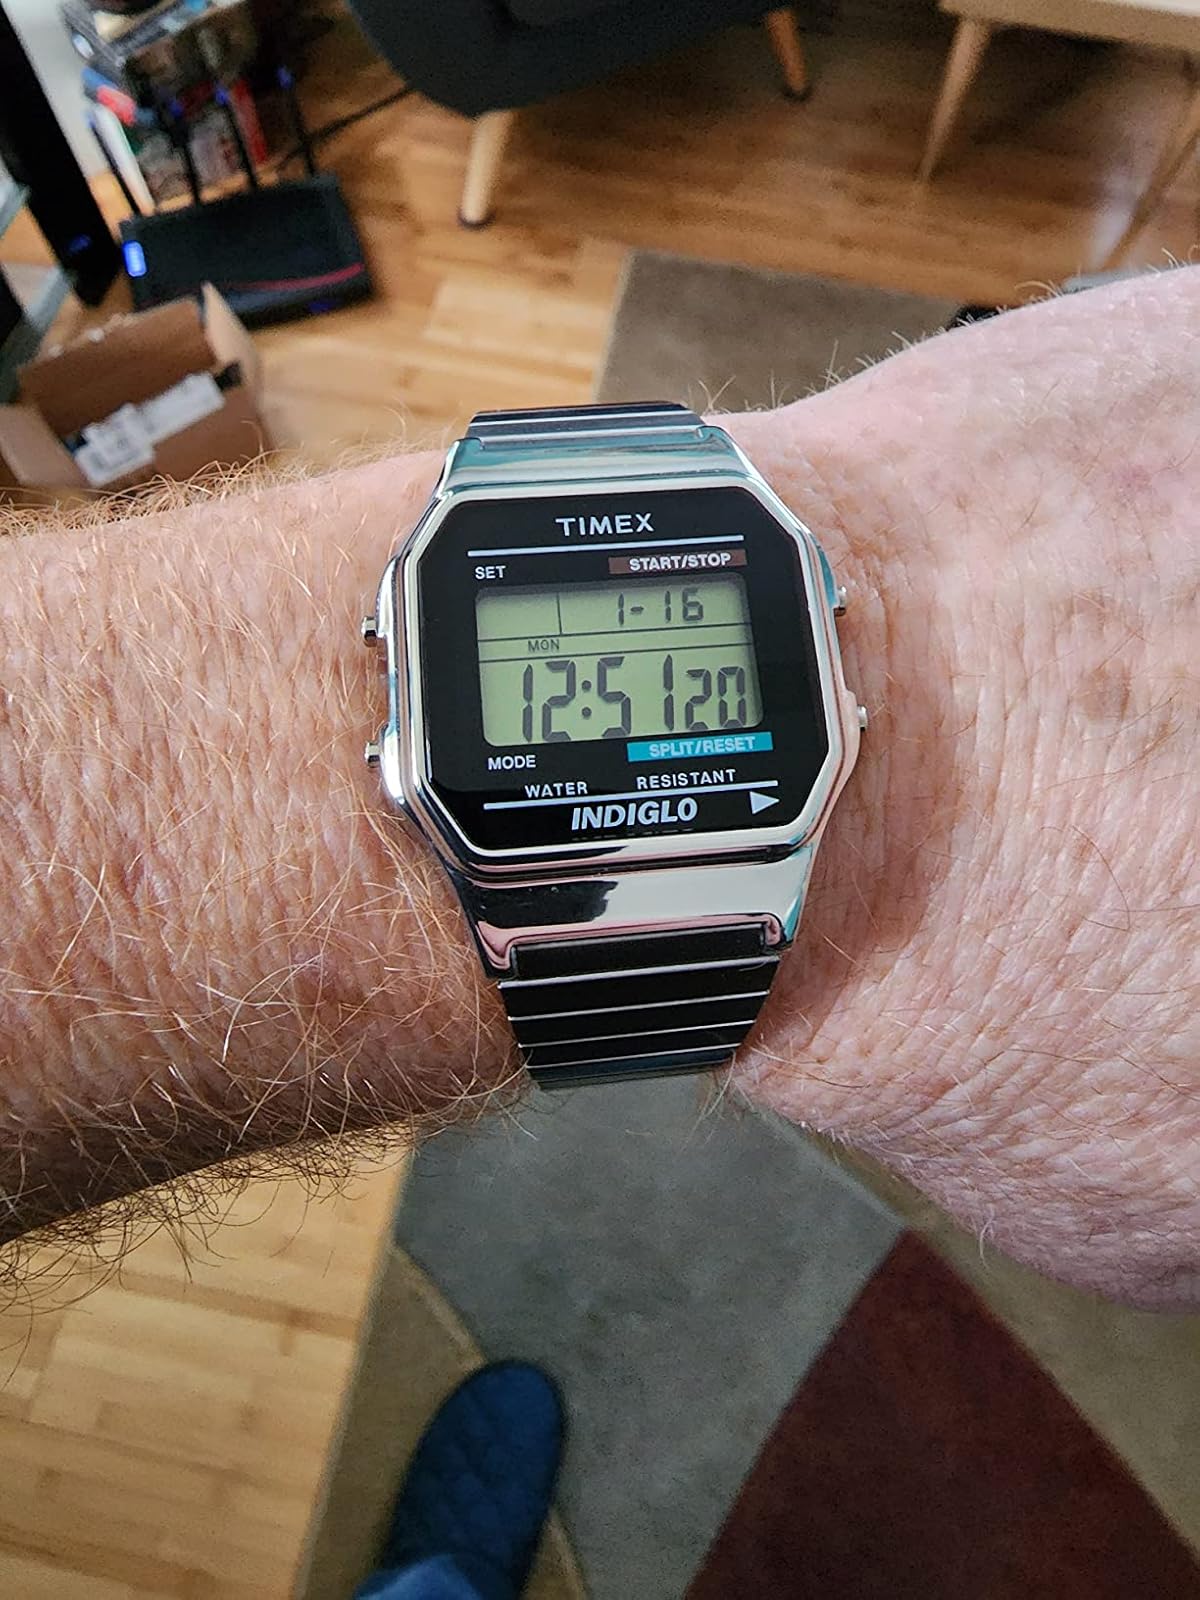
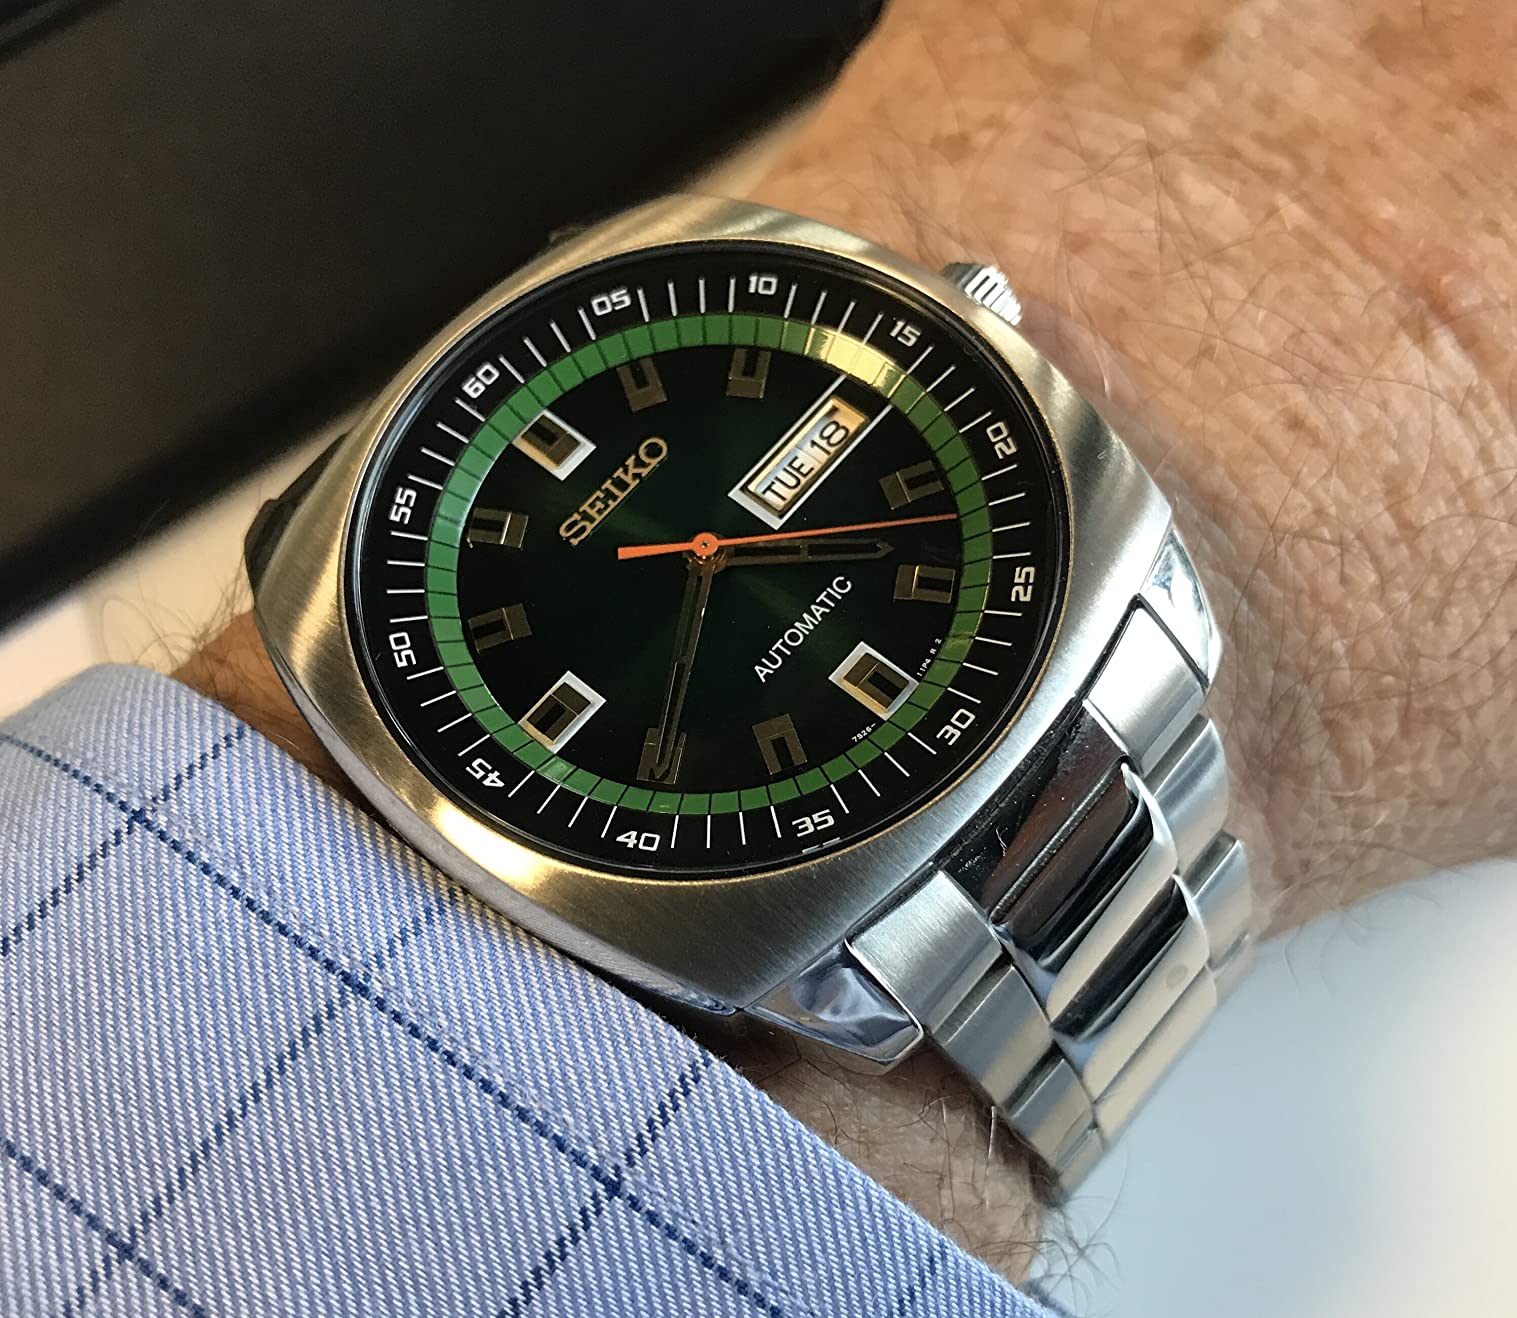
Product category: accessories_watch
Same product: no